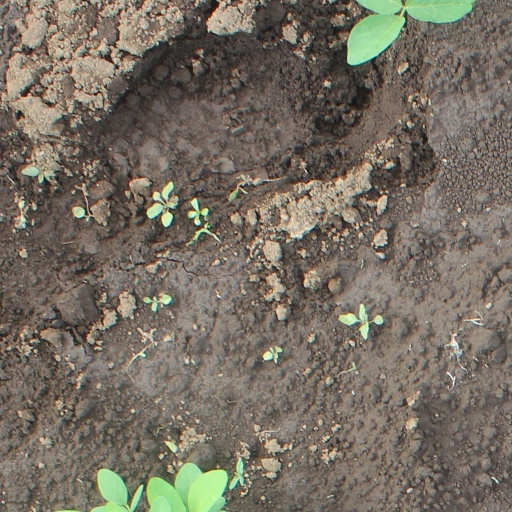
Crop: soybean